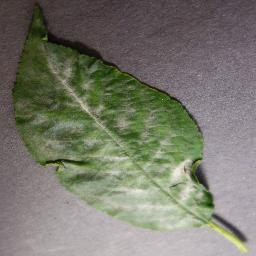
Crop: cherry
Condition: (including_sour)_powdery_mildew